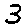
Label: 3